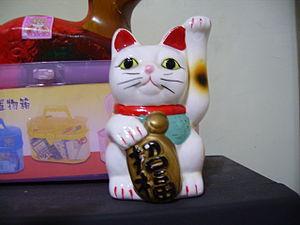
Miaouss et son évolution, Persian, sont deux espèces de Pokémon de première génération. Berserkatt est un Pokémon de la huitième génération exclusive à la région de Galar.